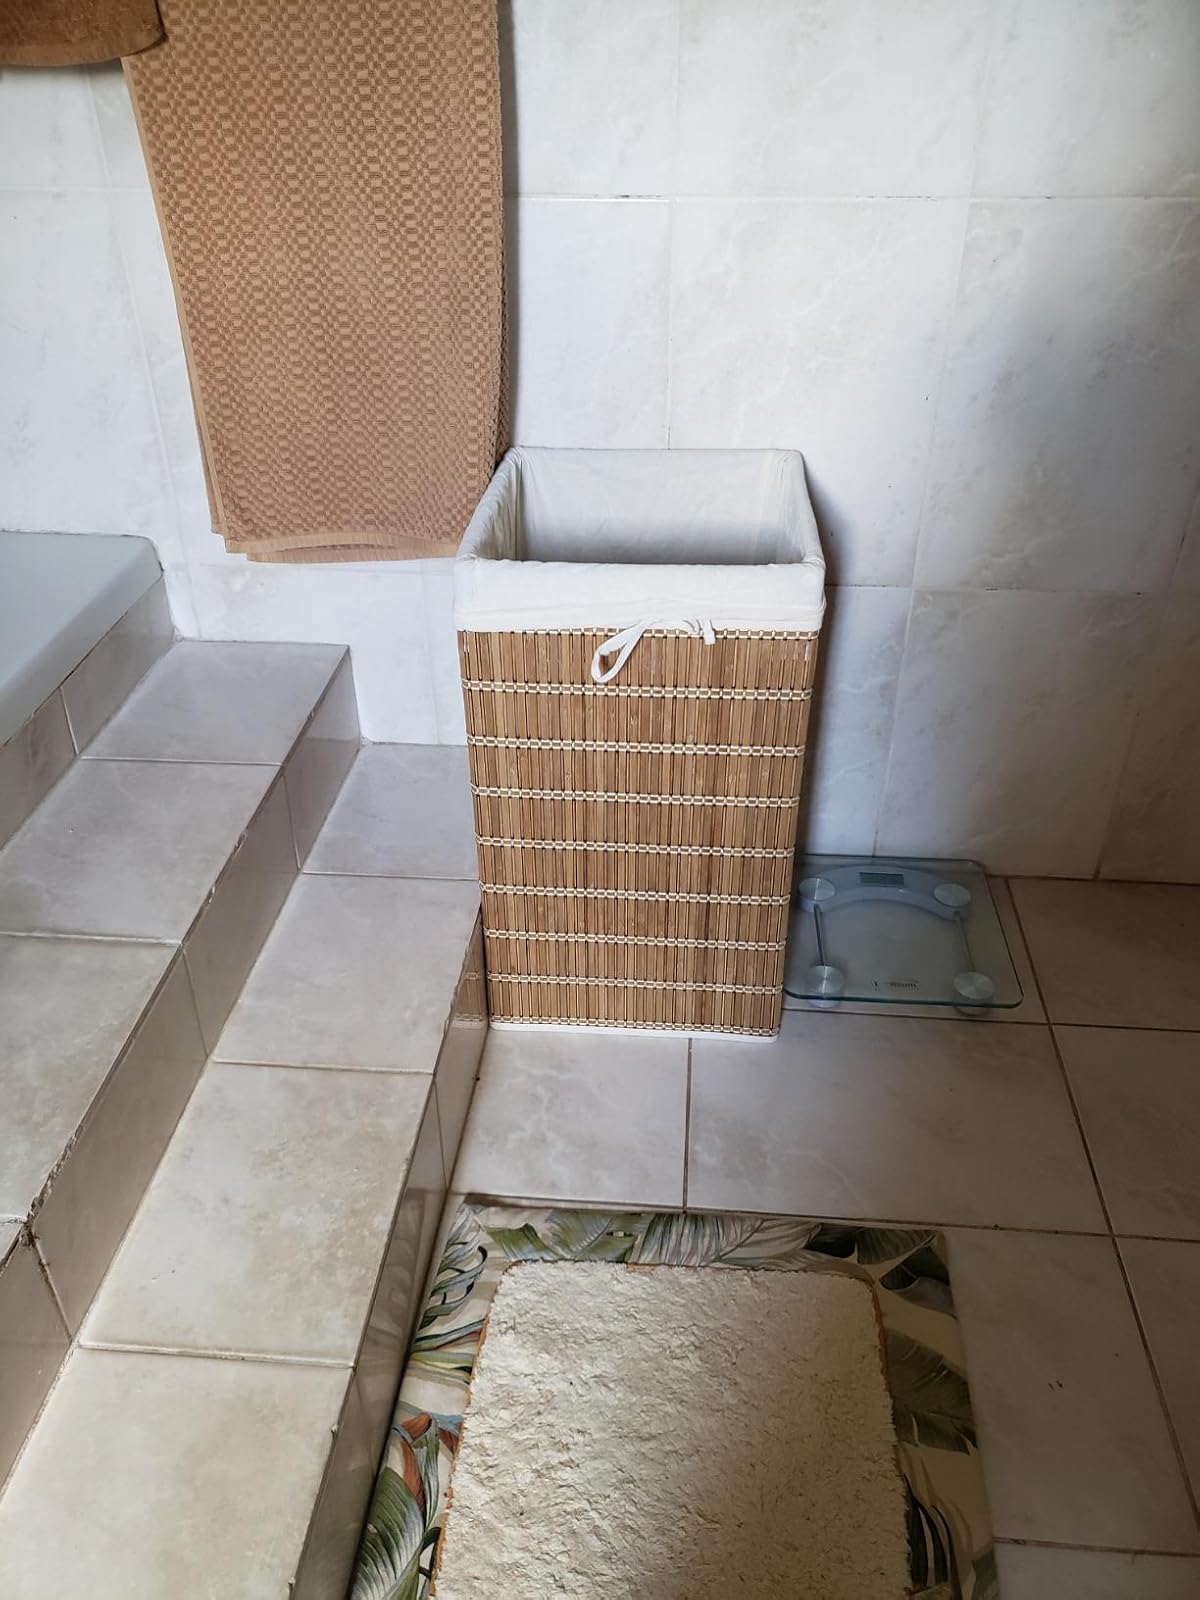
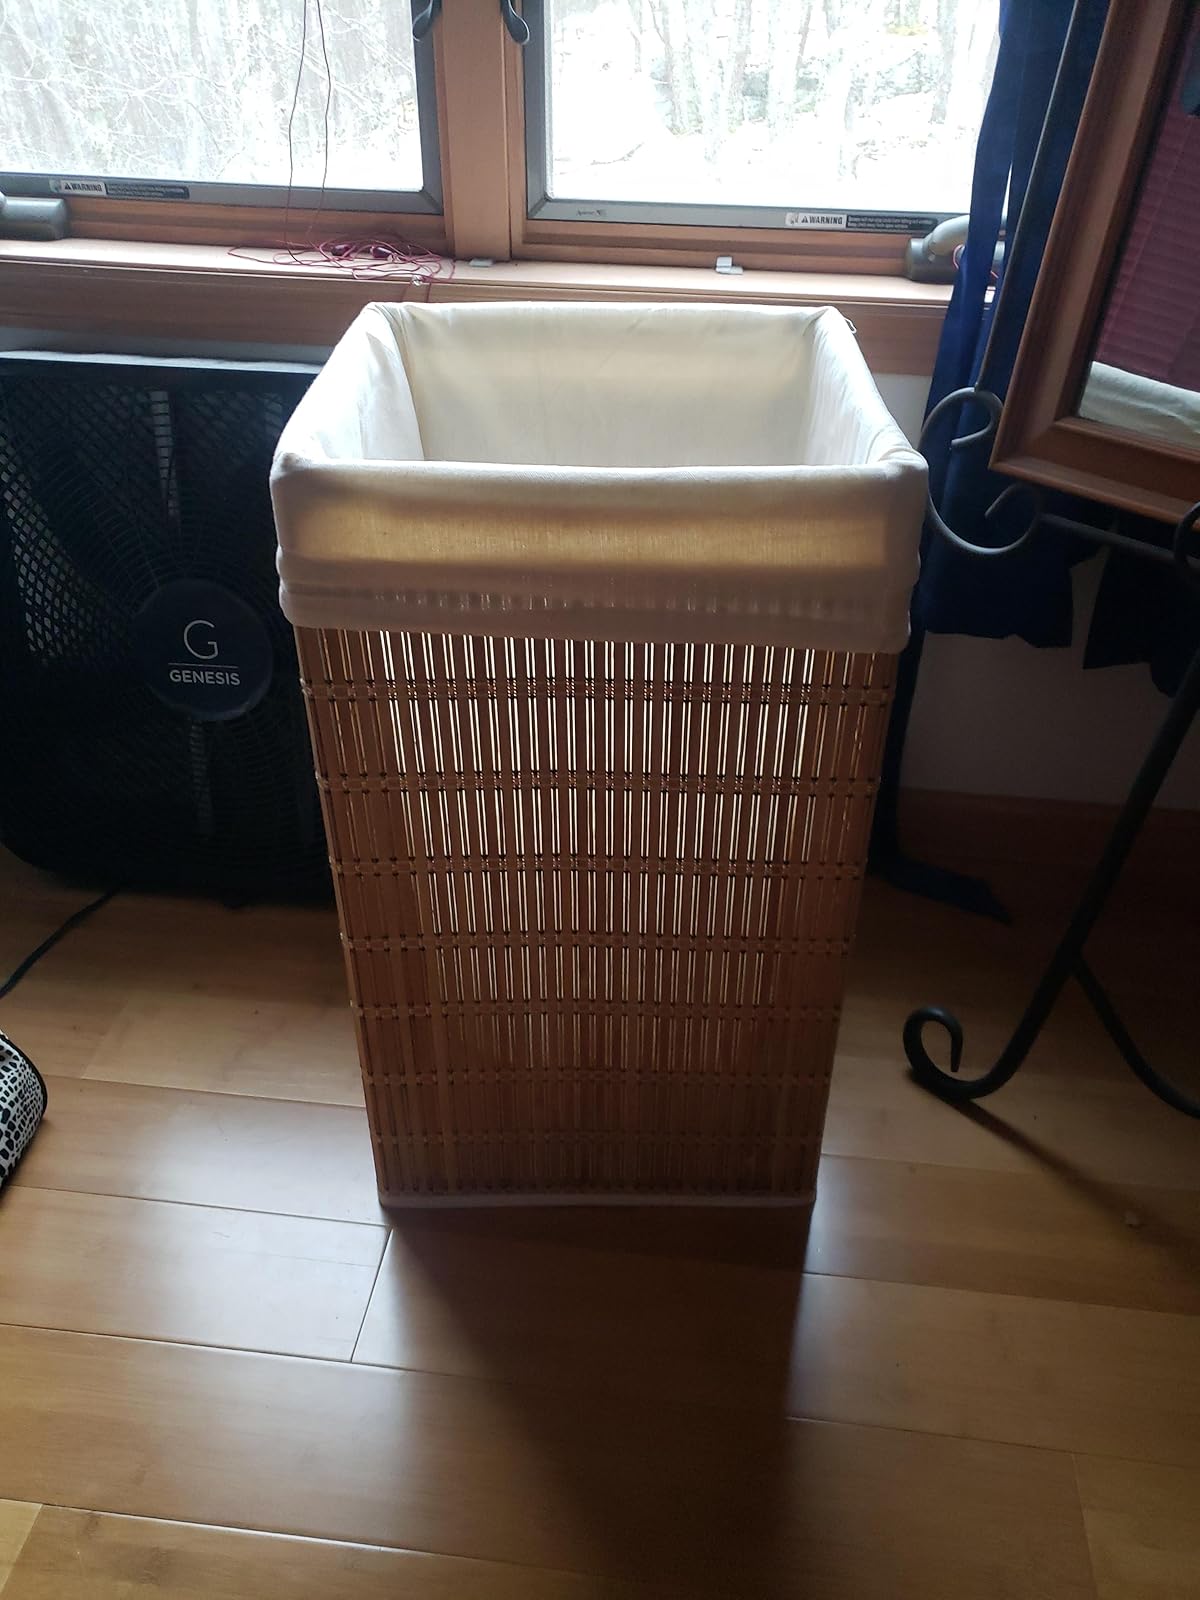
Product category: items_hamper
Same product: yes